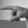
ASL letter: P